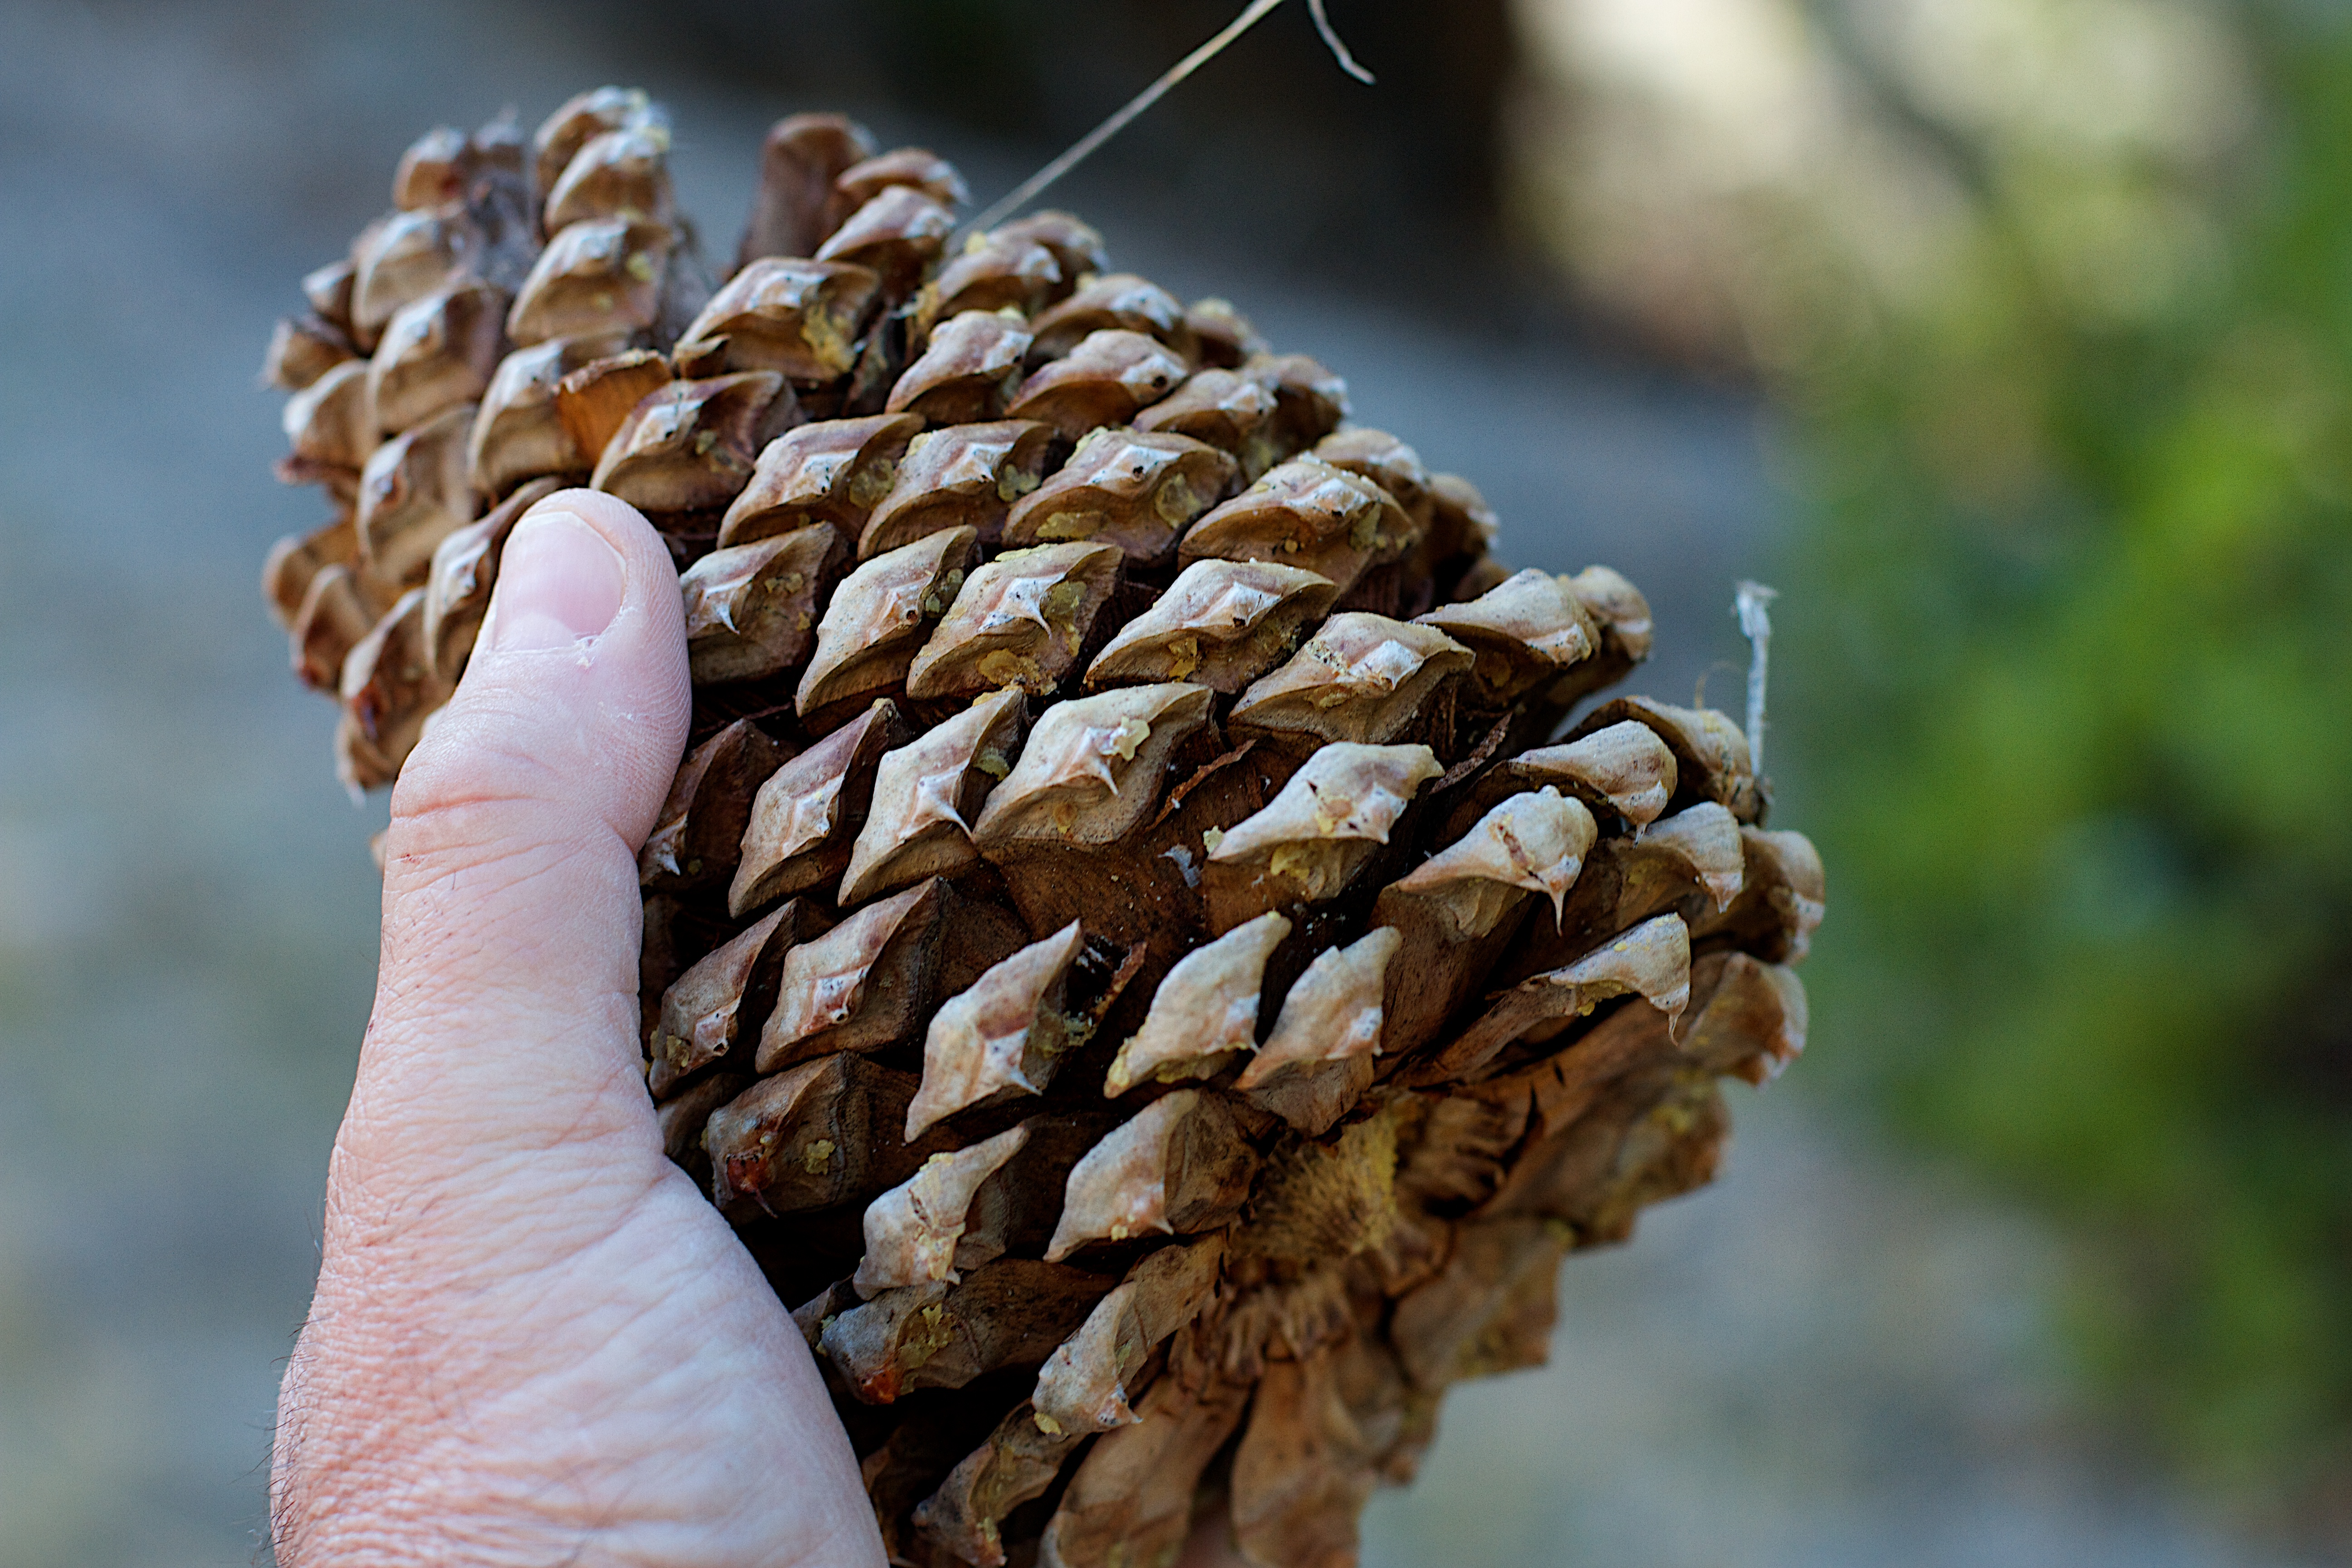
hand, tree, nature, branch, plant, wood, leaf, flower, trunk, autumn, soil, flora, conifer, close up, macro photography, grass family, woody plant, land plant, conifer cone